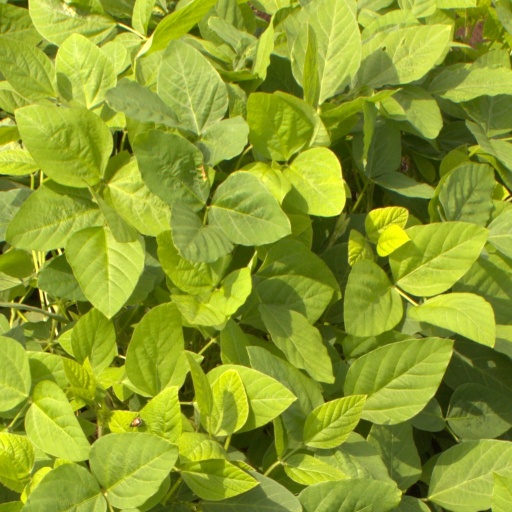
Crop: soybean